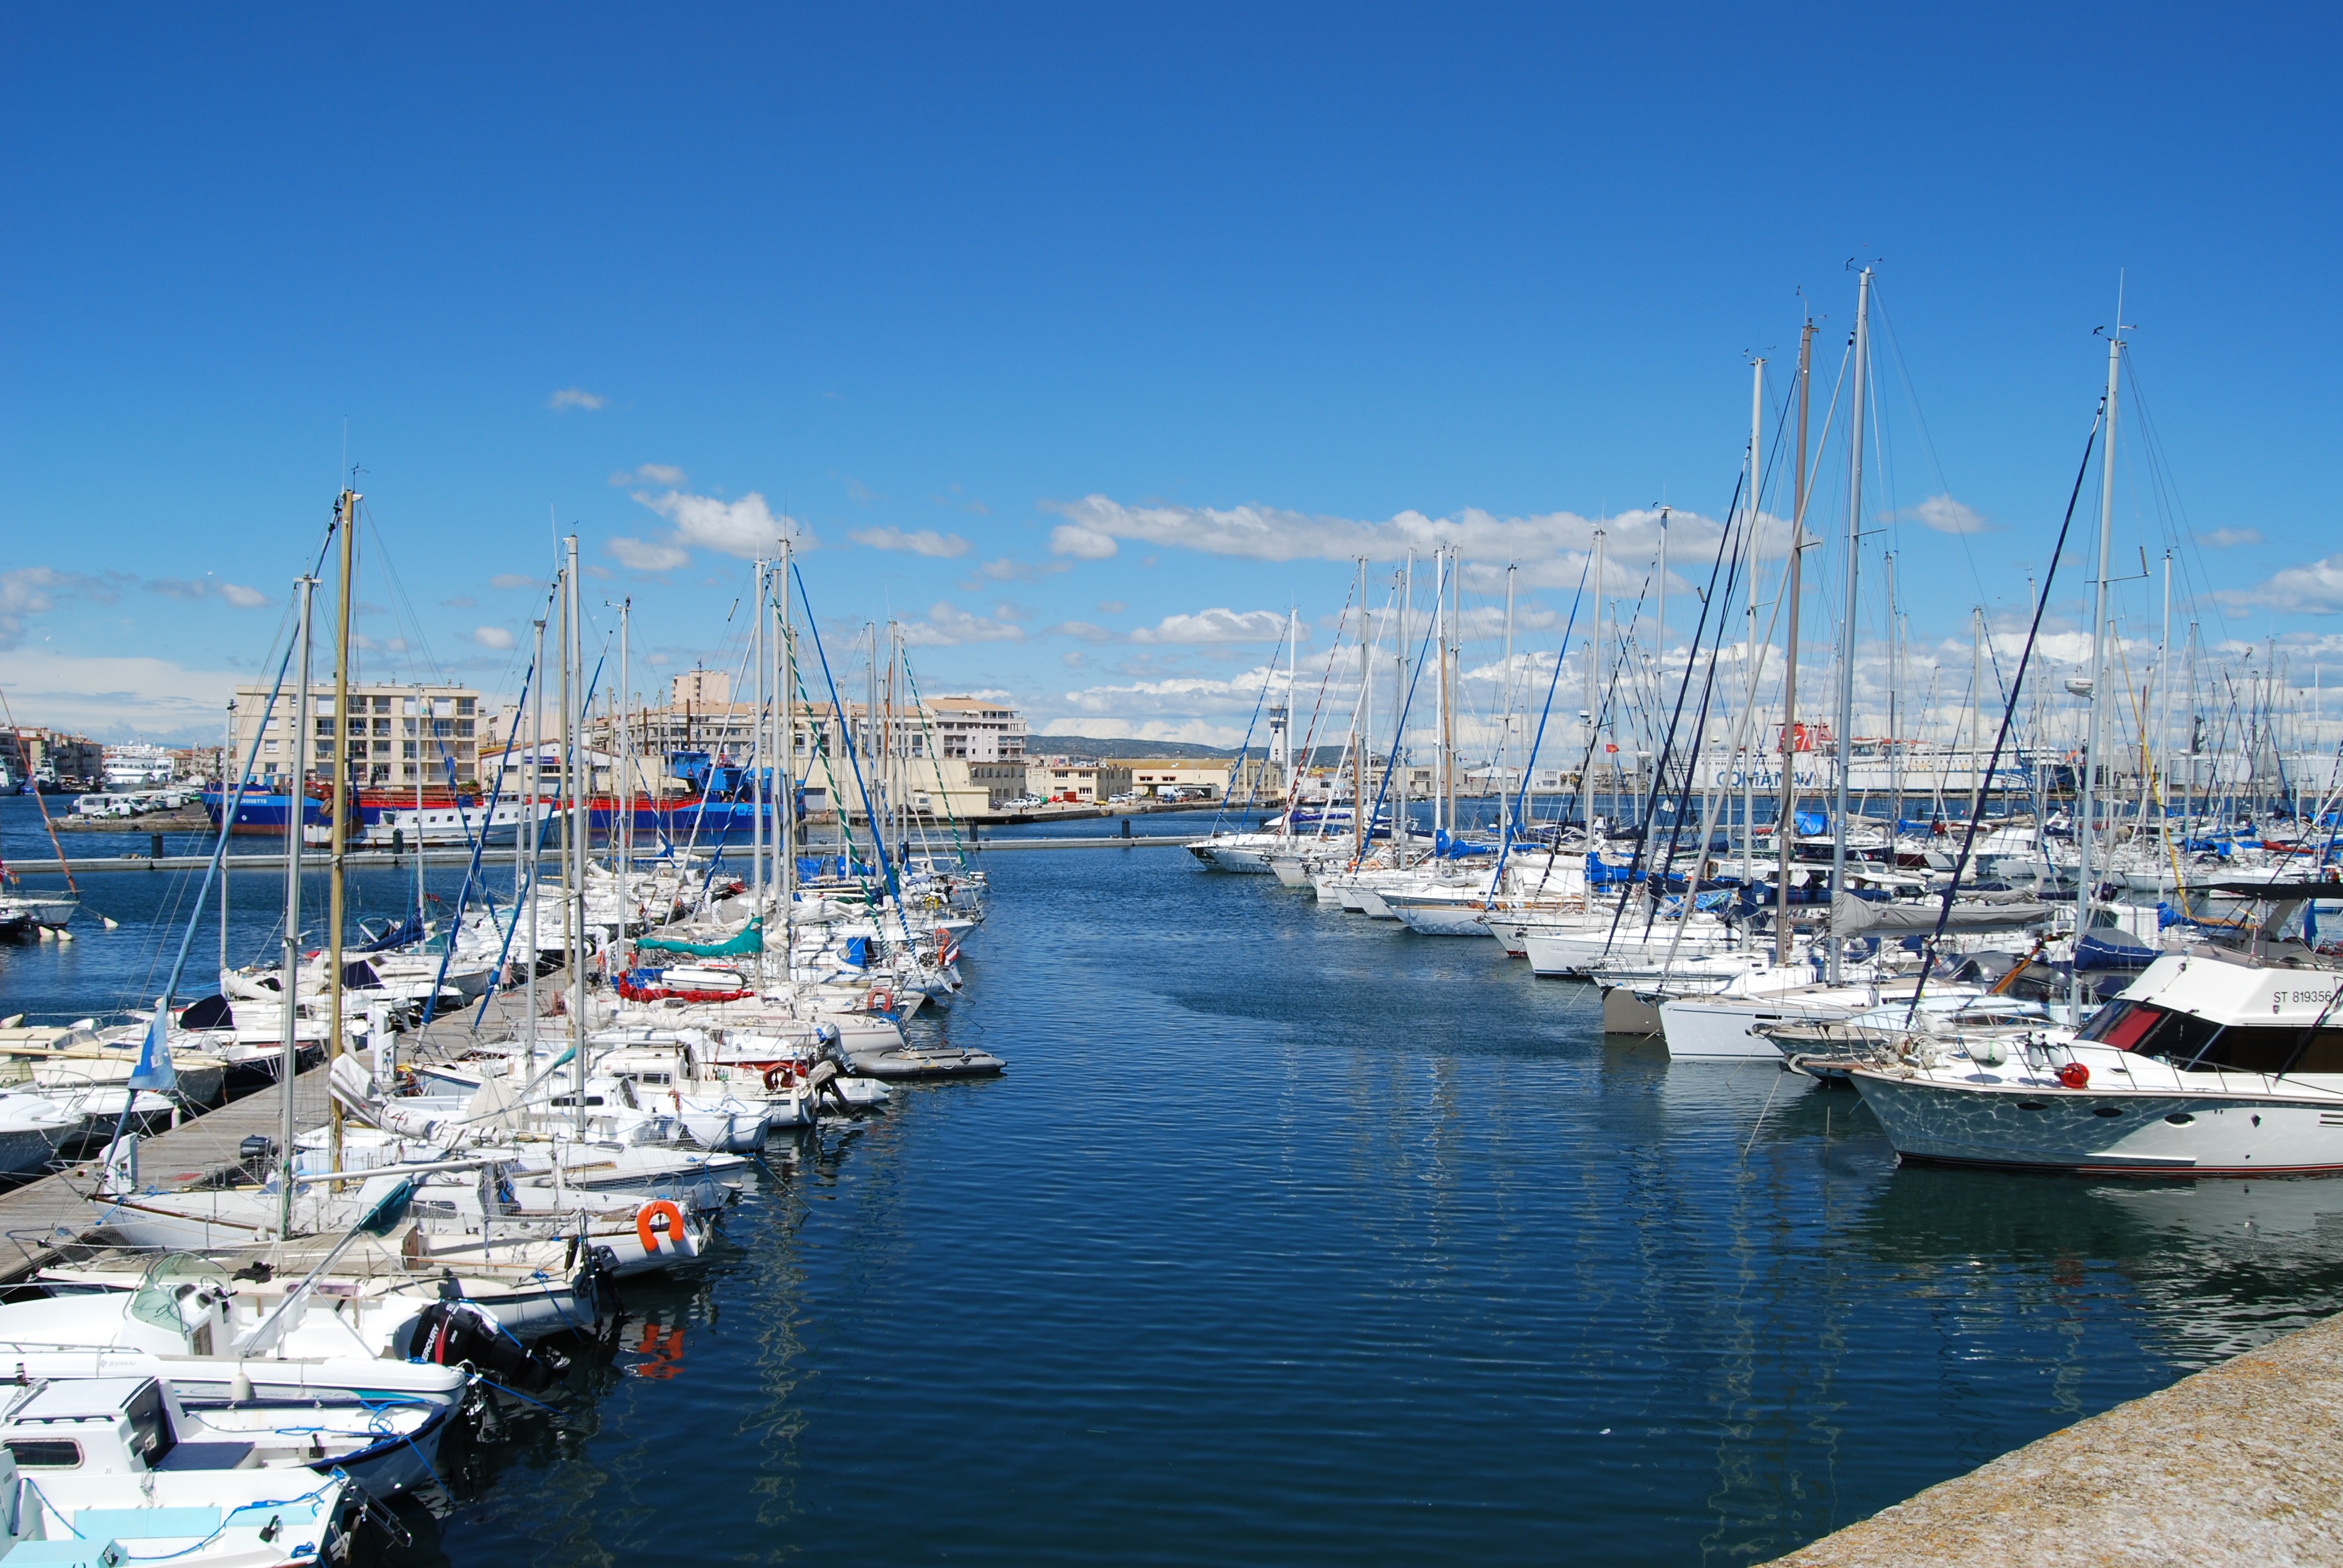
sea, coast, dock, boat, france, vehicle, yacht, bay, harbor, marina, port, infrastructure, boats, channel